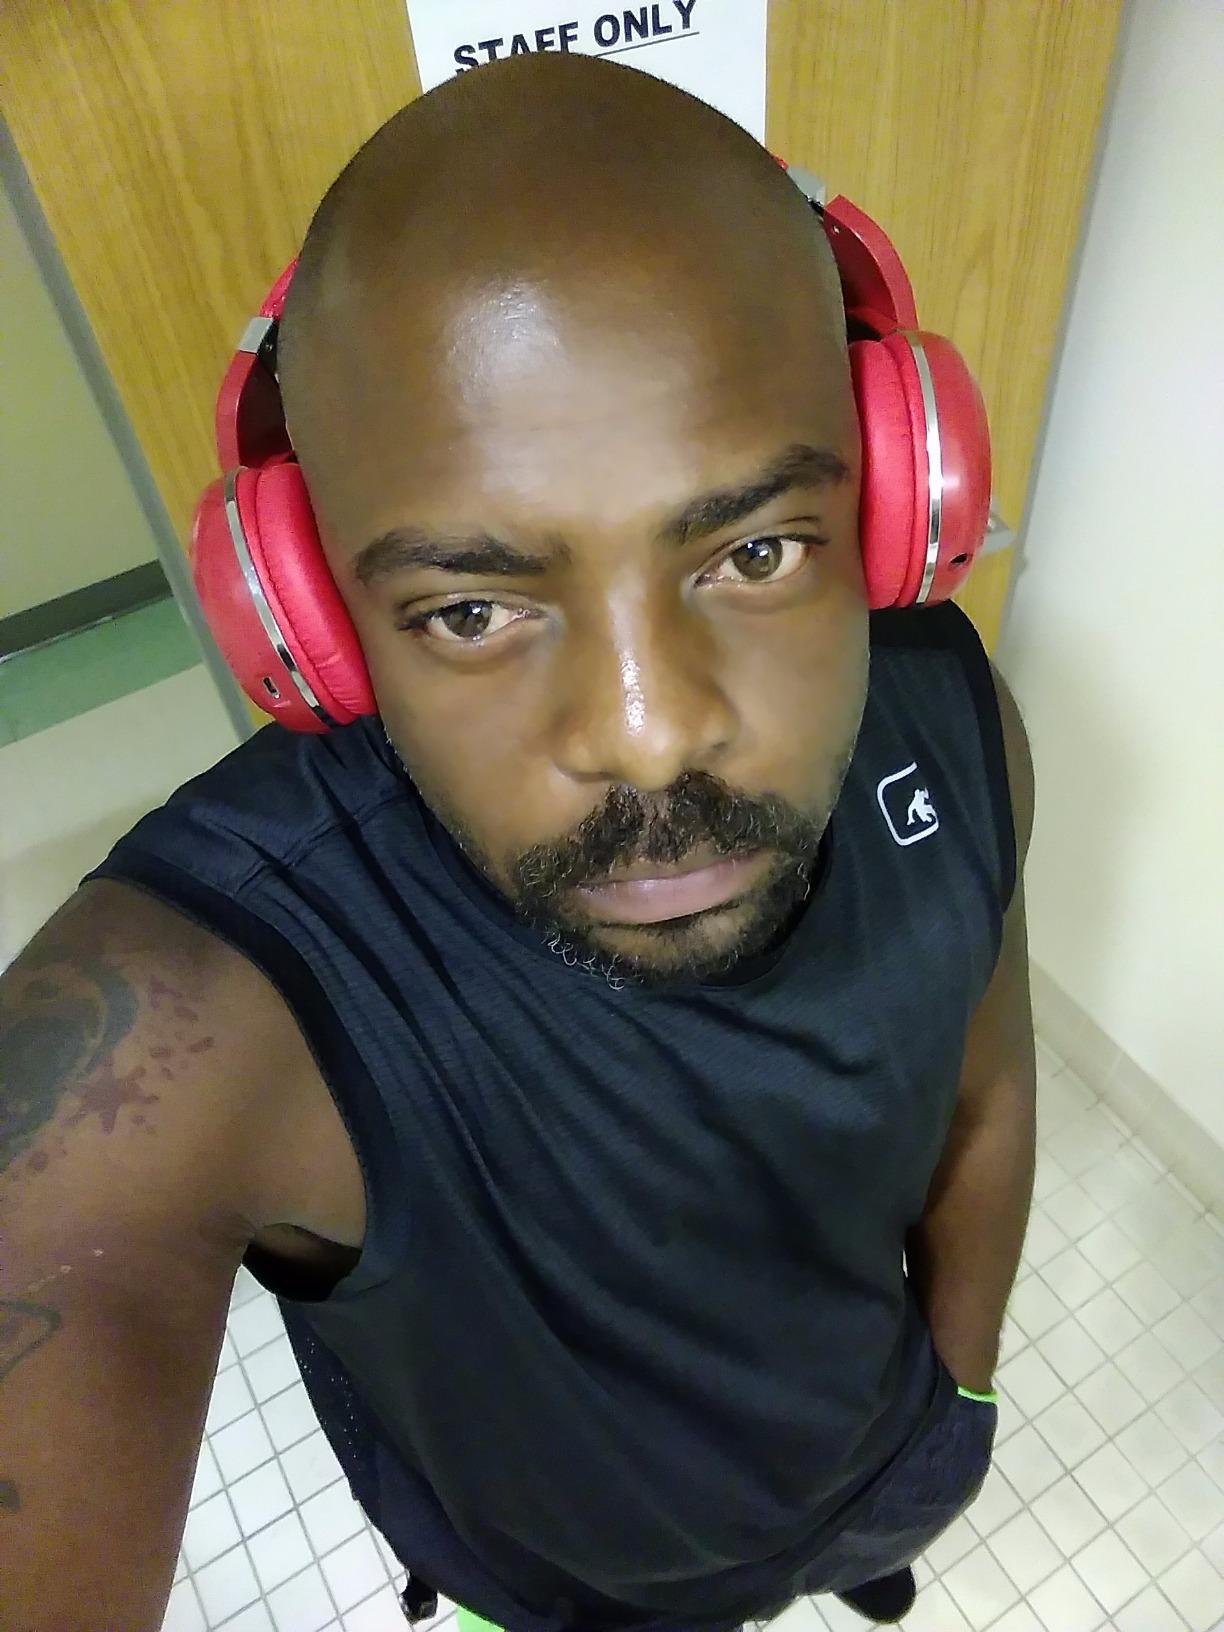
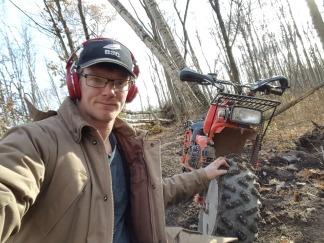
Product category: headphones
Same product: yes